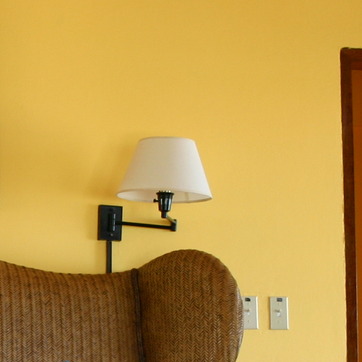
Material: plastic